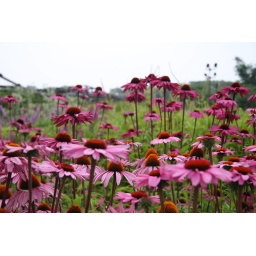
a field of flowers in downtown chicago